Baku City Circuit

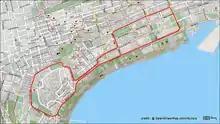
The layout of the circuit in the city of Baku

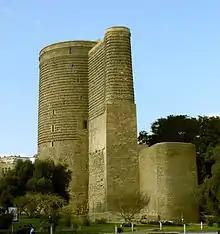
The Maiden Tower, near turn 18

The , anti-clockwise layout of the circuit was designed by circuit architect Hermann Tilke. The circuit starts adjacent to Azadliq Square, then loops around Government House before heading west along a straight to the Palace of the Shirvanshahs and Maiden Tower. Here, the track has a narrow uphill traversal and then circles the Old City before opening up onto a stretch along Neftchilar Avenue back to the start line. The circuit was projected to be the fastest street circuit in the world, with a top speed close to and the second-longest circuit on the current F1 calendar, behind the Circuit de Spa-Francorchamps in Belgium. The circuit's tight layout through urban parkland shares similarities with the Montjuïc circuit which hosted the Spanish Grand Prix in the 1970s.